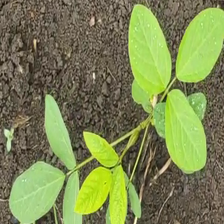
Weed species: Asian_Pigeonwings_(Clitoria Ternatea)